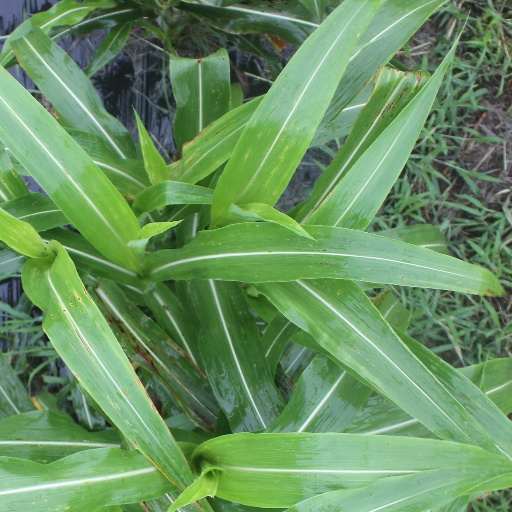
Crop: sorghum